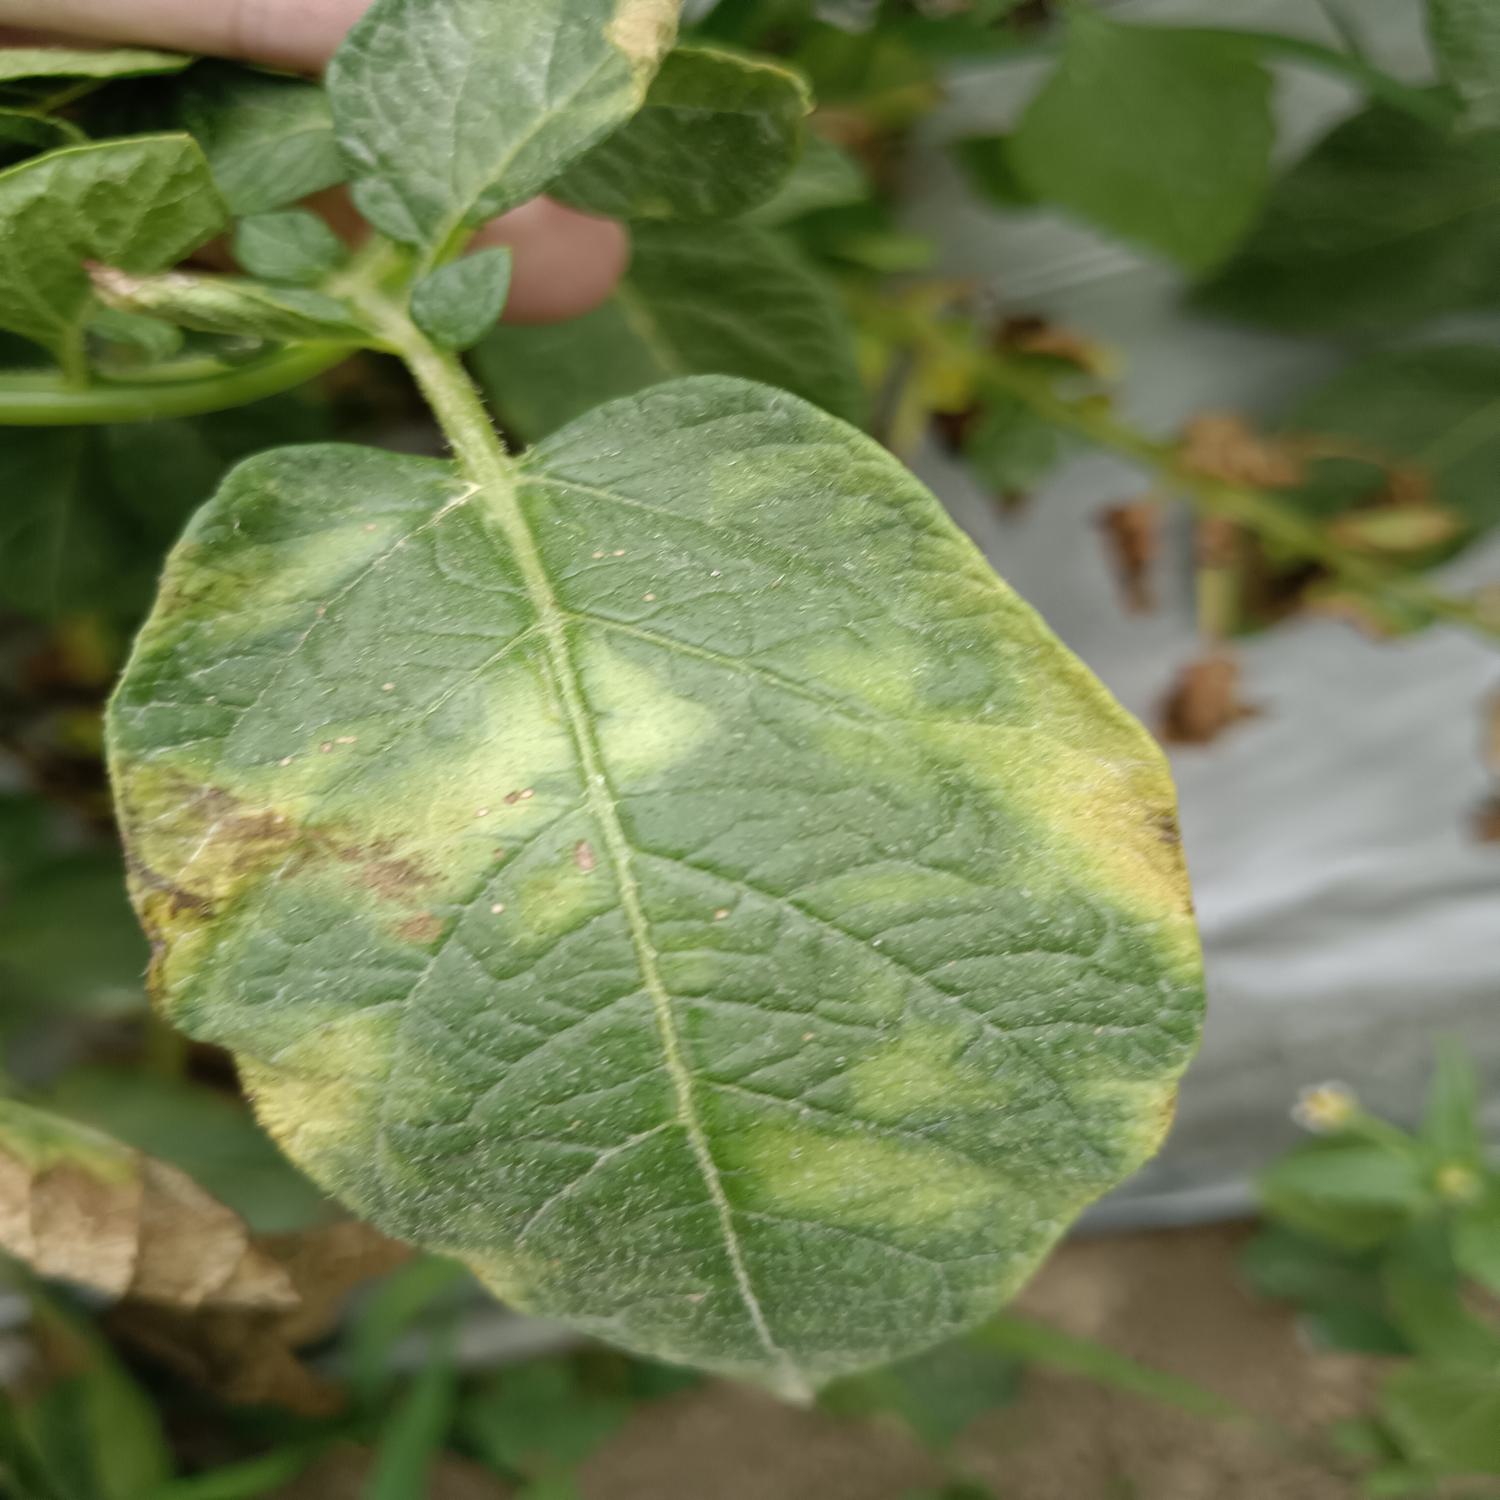
Label: Virus